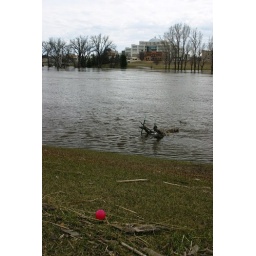
This was on the grass right in front of my car when I parked today. I kinda like the set.